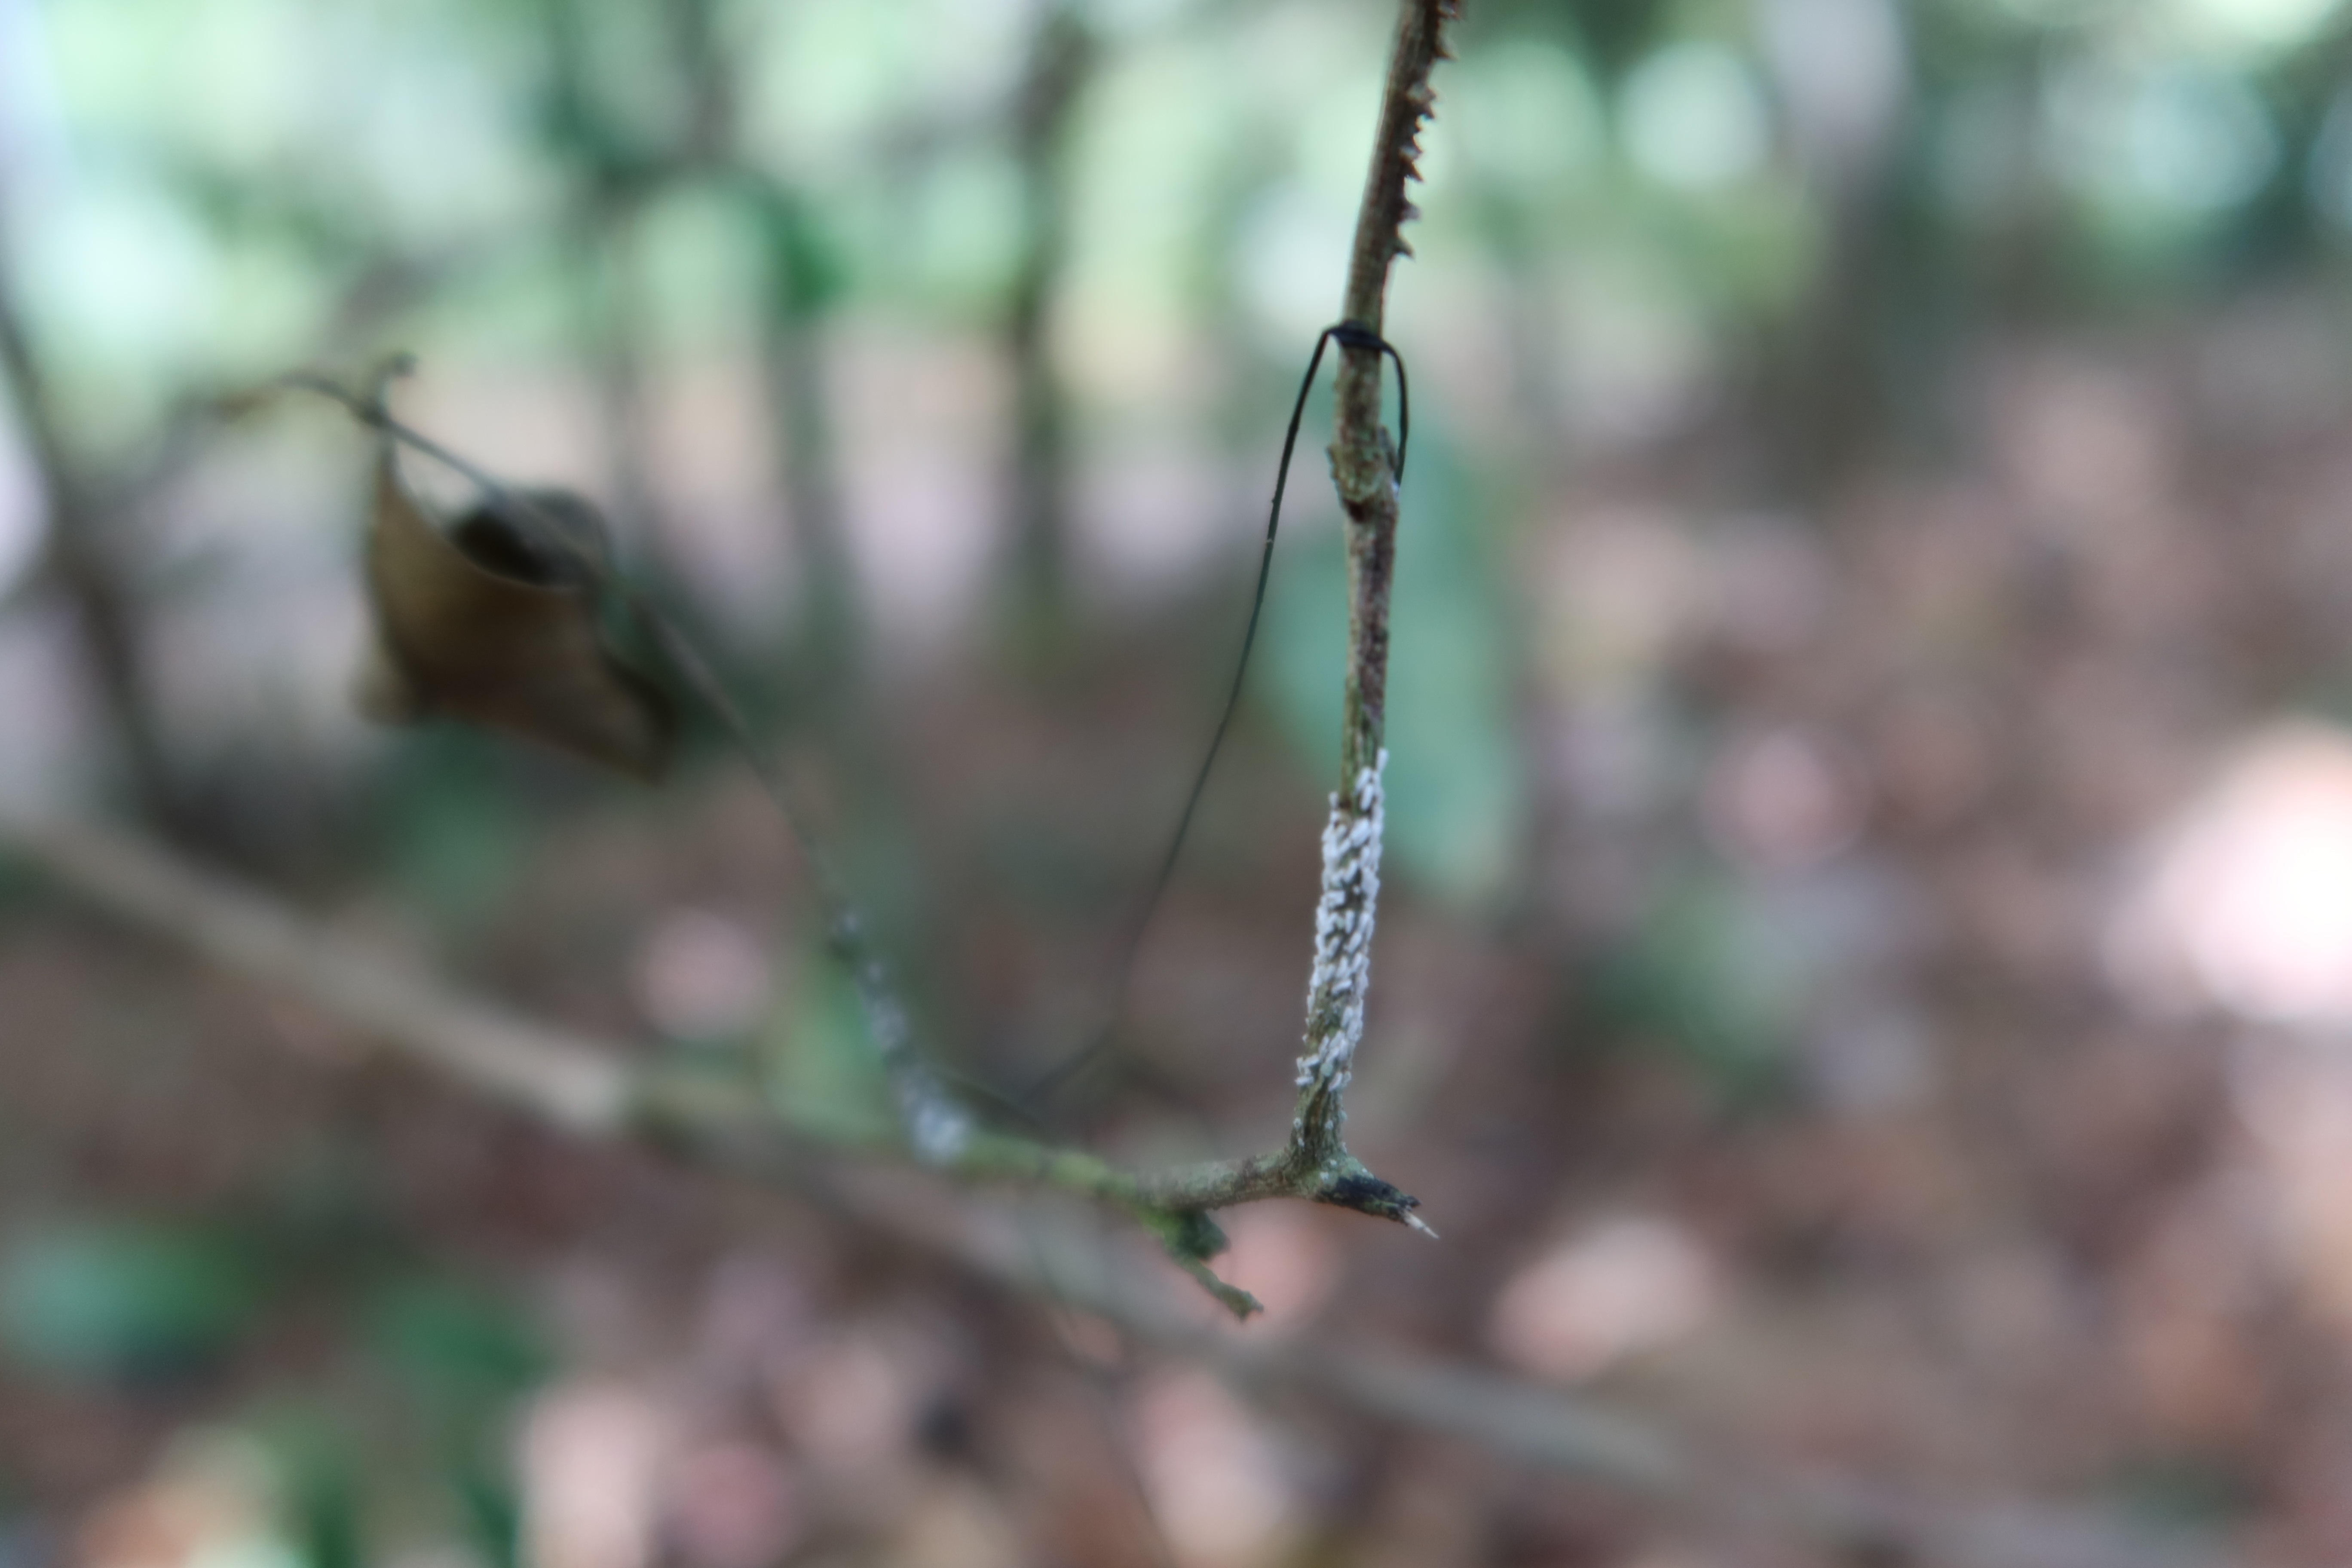
Label: Mealy bugs